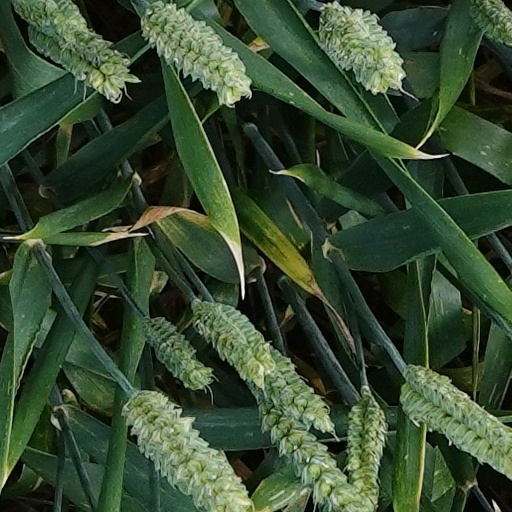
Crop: wheat